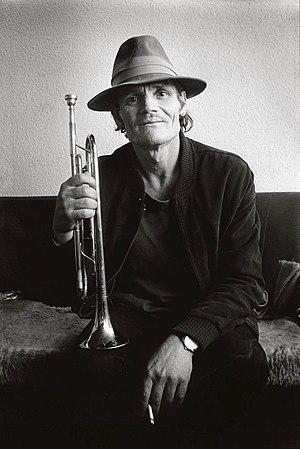
Le Printemps de Bourges Crédit mutuel, aussi appelé le Printemps, est un festival de musique en France, fondé du 6 au 10 avril 1977 à Bourges, dans le département du Cher.
Chesney Henry Baker, Jr. dit « Chet Baker », né à Yale le 23 décembre 1929 et mort à Amsterdam le 13 mai 1988, est un trompettiste, bugliste et chanteur de jazz américain.